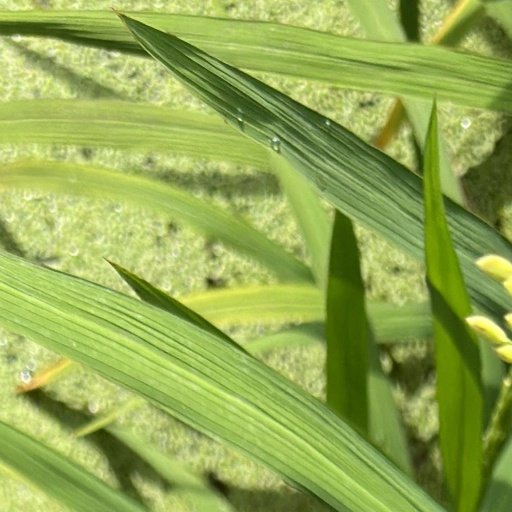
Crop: rice